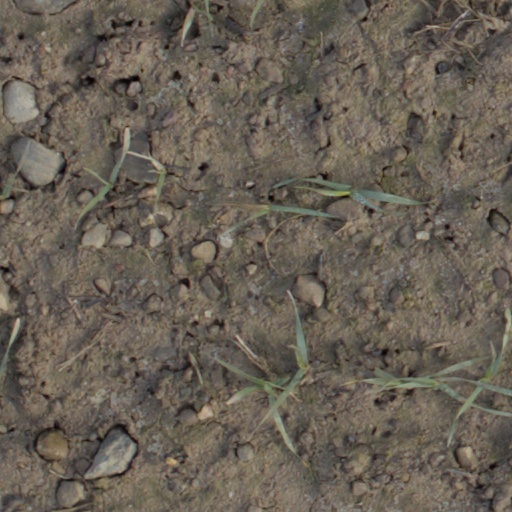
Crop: wheat